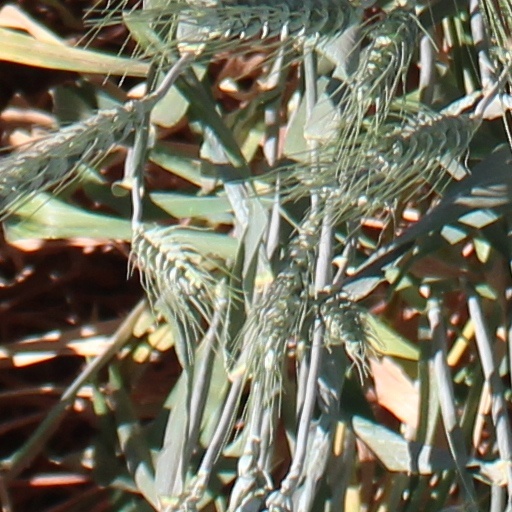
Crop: wheat